The Copperhead

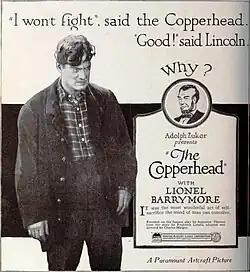
1920 print advertisement for film

The Copperhead is a 1920 American silent historical drama film based on a novel by Frederick Landis and the 1918 play by Augustus Thomas adapted from it. The star of this film is Lionel Barrymore who won acclaim in the play version on Broadway, and who appeared in the play and this film with his first wife Doris Rankin. A print of this film has been screened in recent years.